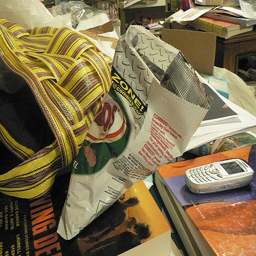
A table topped with combos and a smart phone on top of books.
A package of snack food sitting on top of a book.
a close up of an opened bag of chips
The telephone sits on the table among a pile of books and bags.
A cell phone, resting atop a book, marks about the only tidy spot in a room overflowing with carelessly strewn papers, books and other unwanted leavings that are covering a number of barely visible tables.